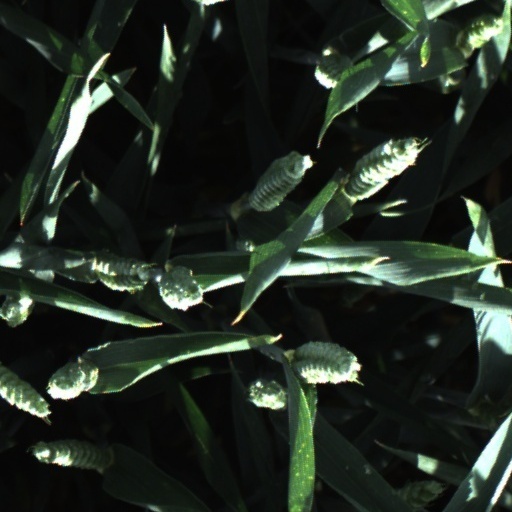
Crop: wheat